College baseball

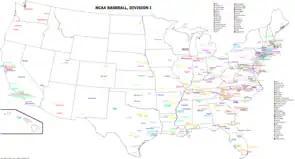
A map of all NCAA Division I baseball teams, using 2014 alignments

Traditionally, college baseball has been played in the early part of the year, with a relatively short schedule and during a time when cold (and/or rainy) weather hinders the ability for games to be played, particularly in the northern and midwestern parts of the U.S. These and other factors have historically led most colleges and universities across the nation to effectively consider baseball a minor sport, both in scholarships as well as money and other points of emphasis.